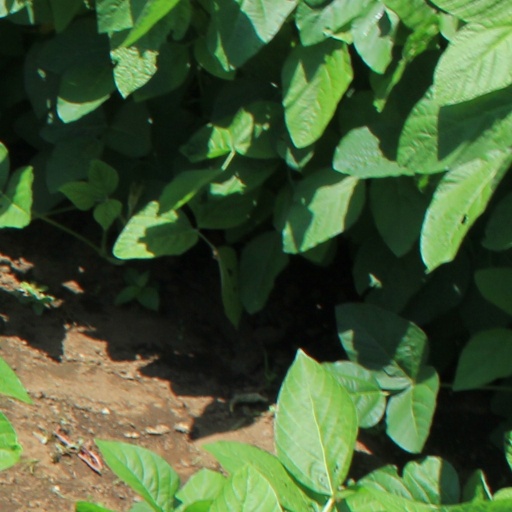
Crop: soybean